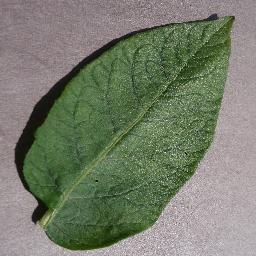
Etiqueta: Sana